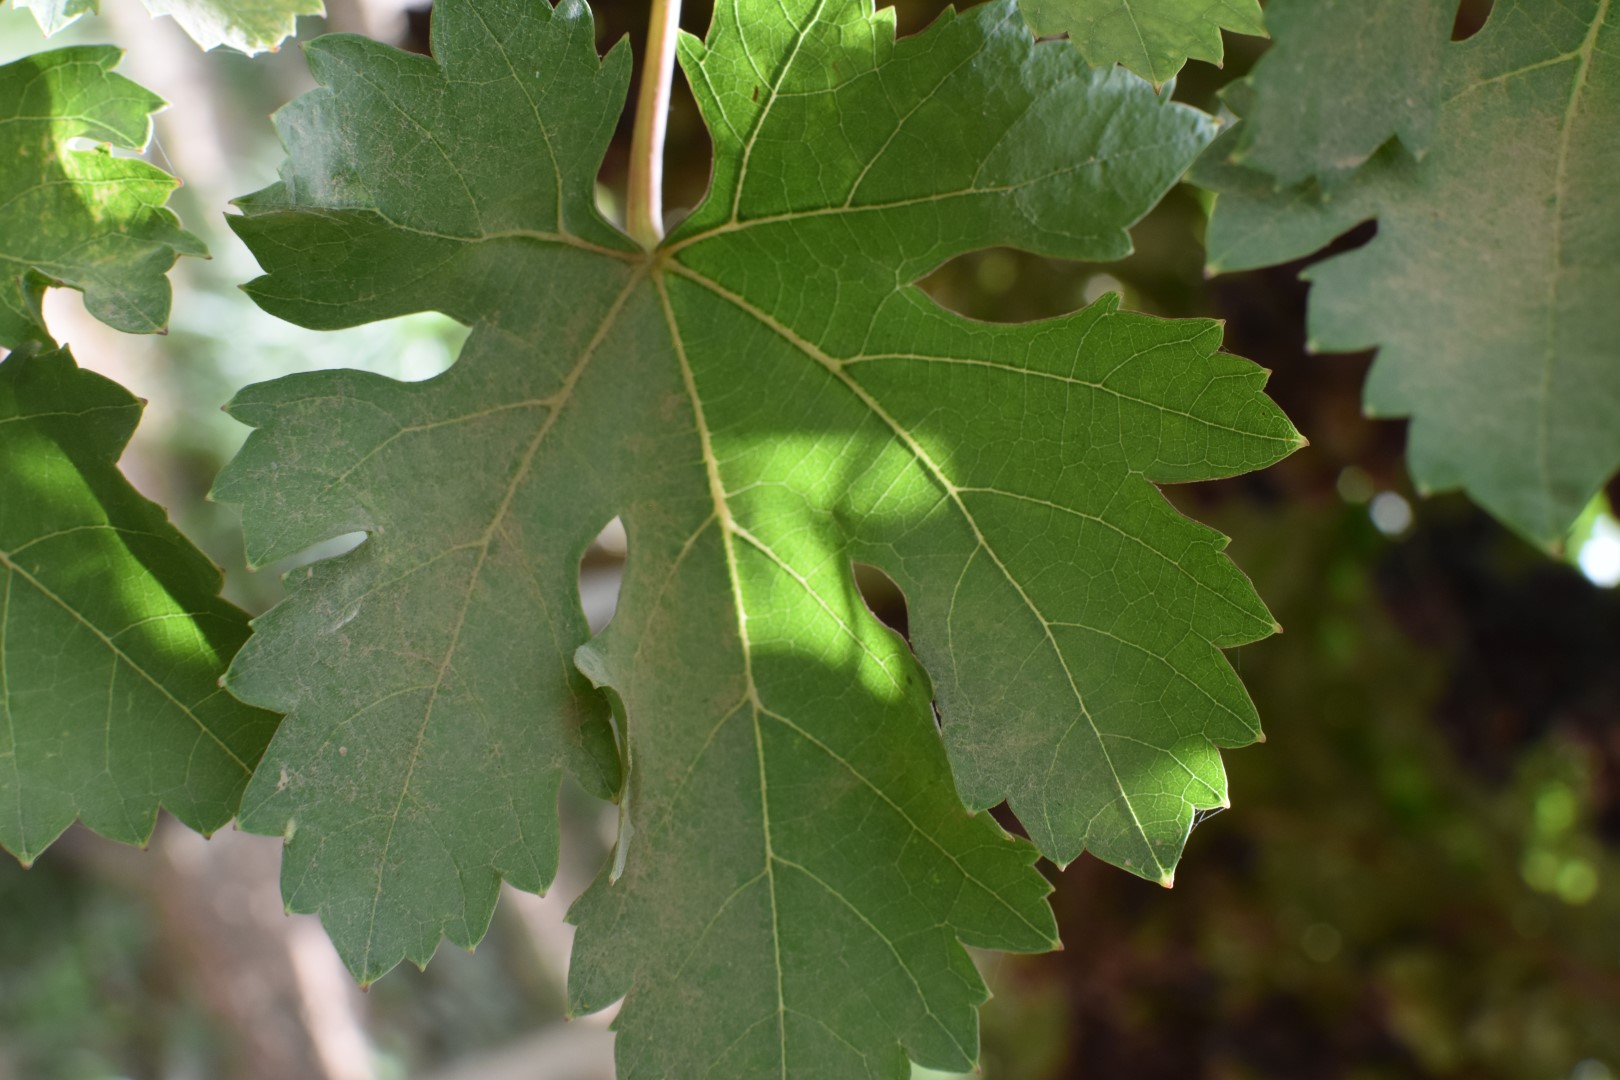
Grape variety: Riasi